Jordan Taylor (American football)

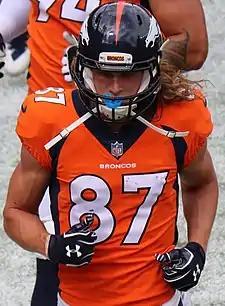
Taylor with the Denver Broncos

Jordan Neel Taylor (born February 18, 1992) is an American former professional football player who was a wide receiver in the National Football League (NFL). He played college football for the Rice Owls and signed as an undrafted free agent with the Denver Broncos in 2015. Taylor won Super Bowl 50 with the Broncos, beating the Carolina Panthers 24–10.